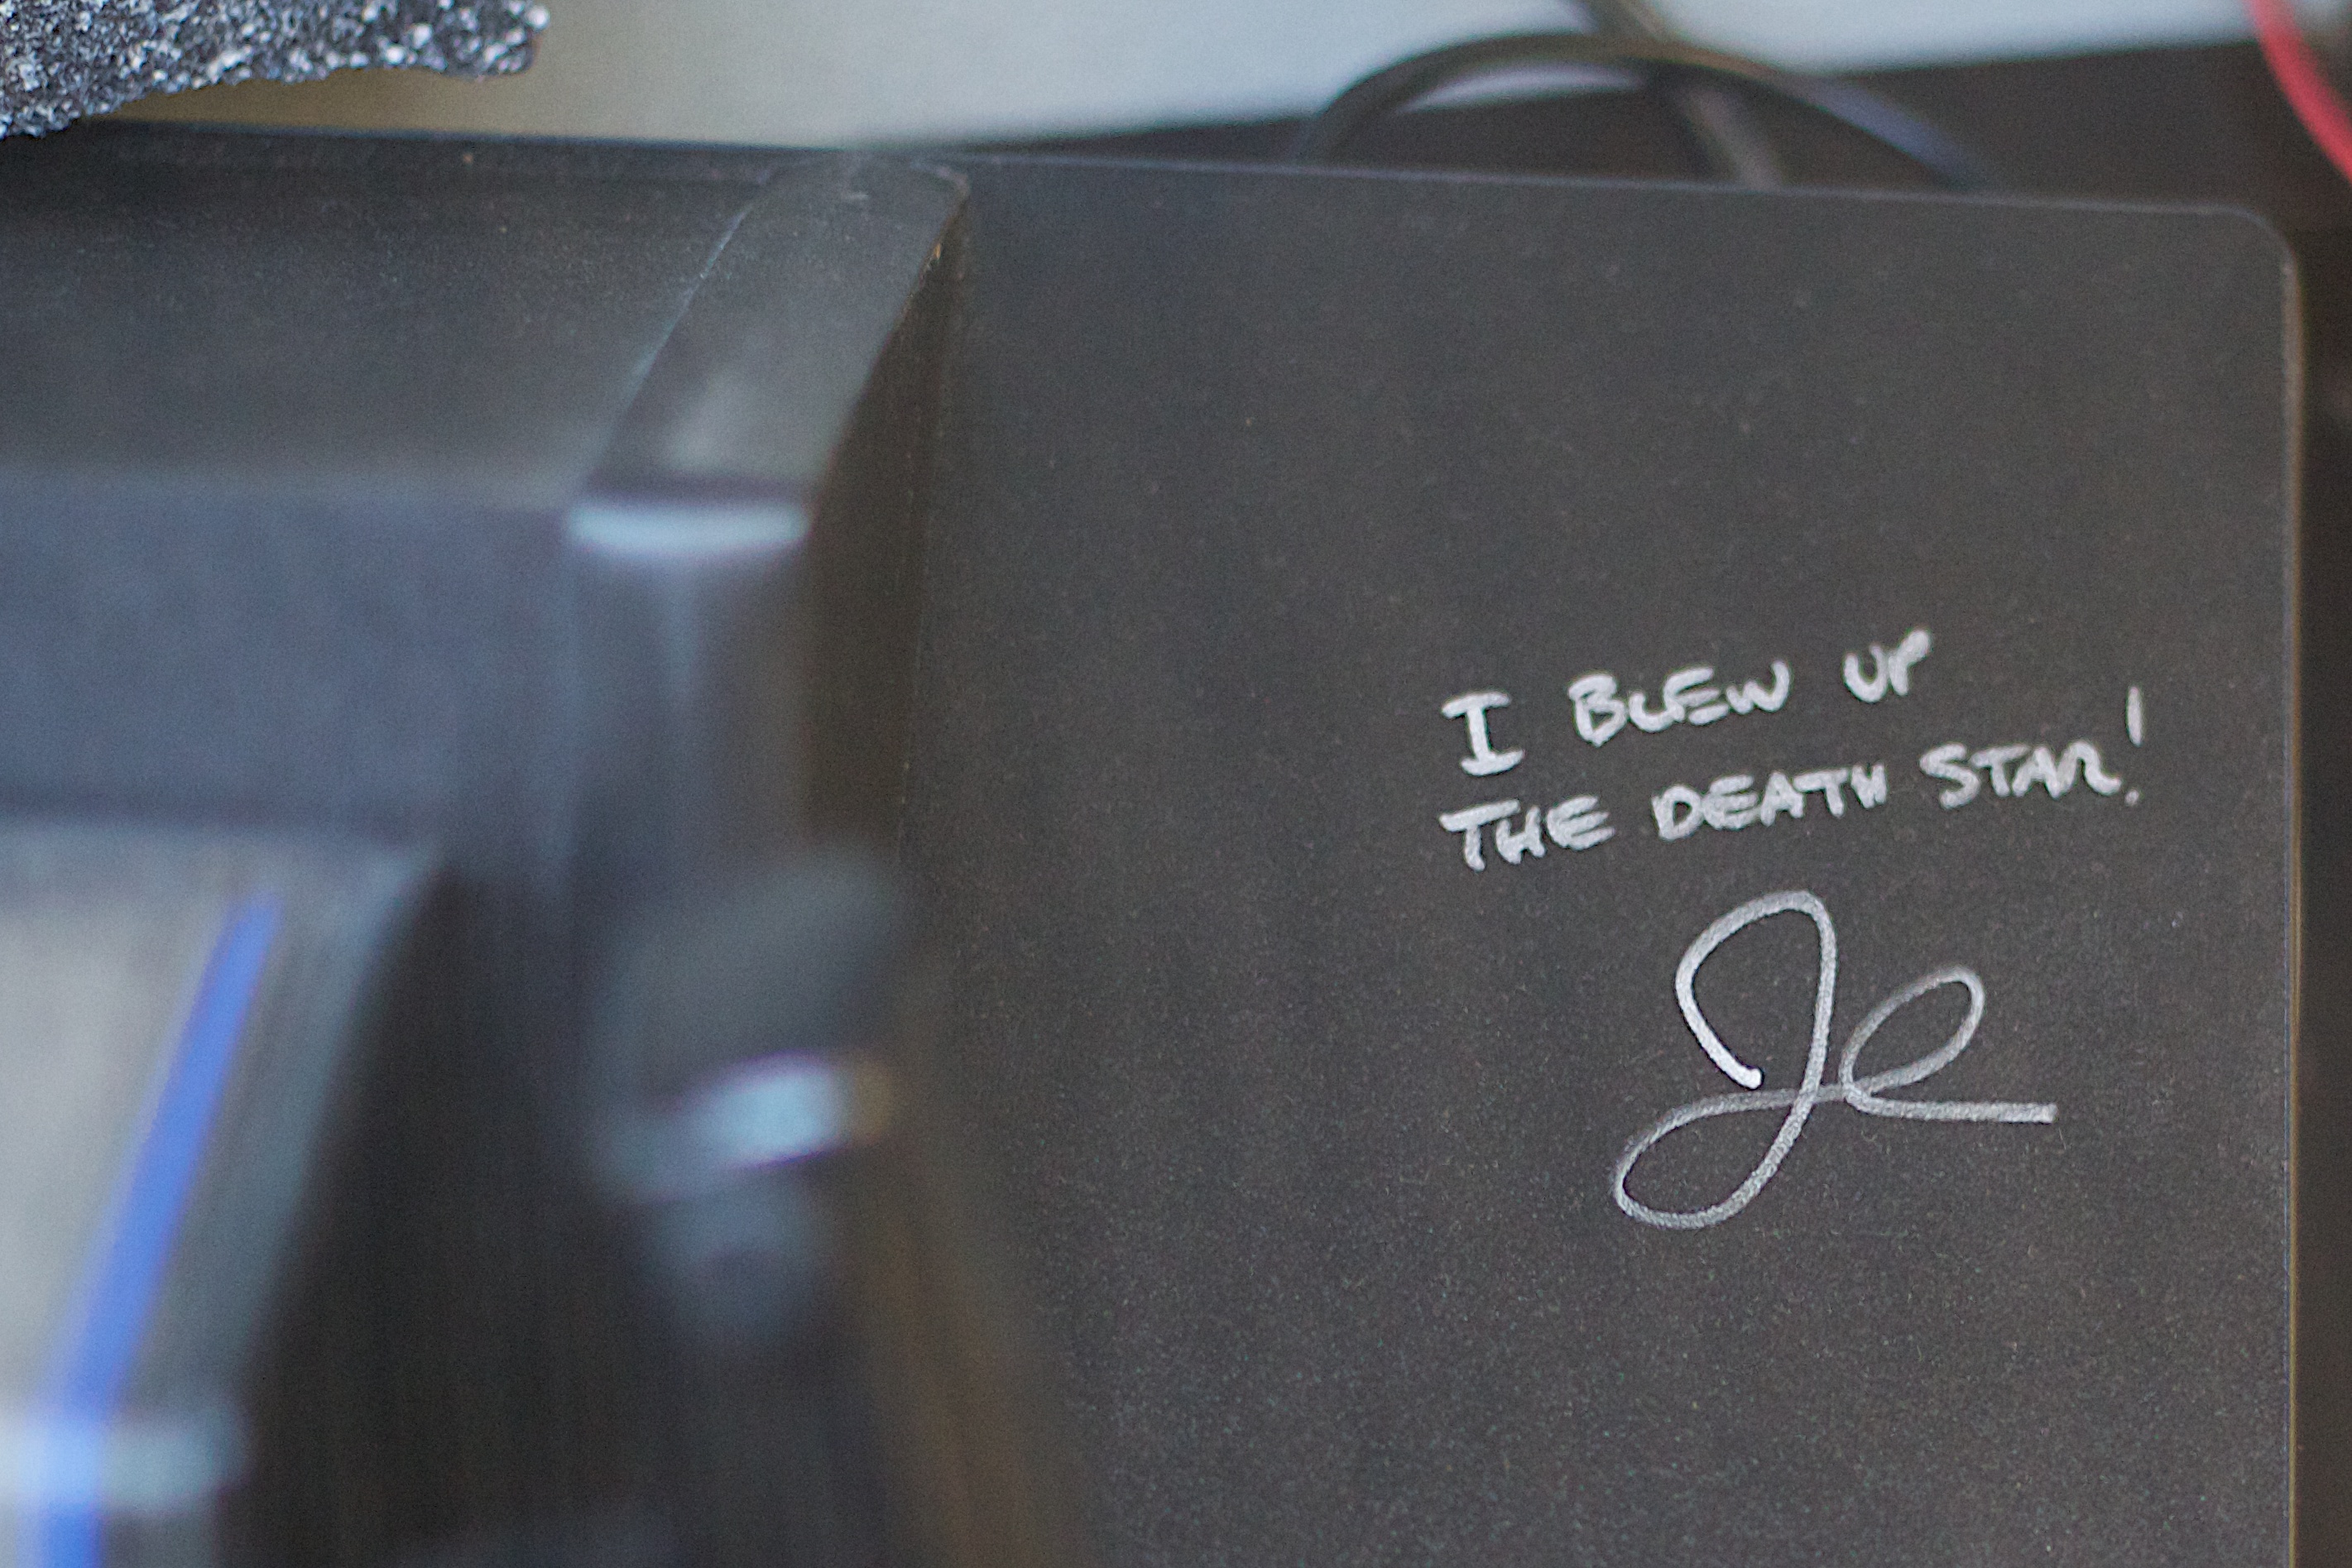
writing, gadget, compact disc